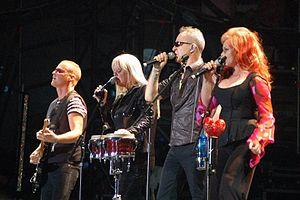
The B-52s, stylisé The B-52's avant 2008, est un groupe de new wave américain, originaire d'Athens, dans l'État de Géorgie. Il est apparu au cours de la vague de la musique new wave à la fin des années 1970. Son line-up est composé de Fred Schneider, Kate Pierson, Keith Strickland, Cindy Wilson et Ricky Wilson. Ce dernier est décédé le 12 octobre 1985 suite à des complications causées par le virus du Sida. Dés lors, Keith Strickland a quitté la batterie et le remplace à la guitare. Le groupe a également depuis cette date fait appel à des musiciens de tournées pour compléter leur line-up.